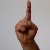
The image shows a hand gesture representing the letter 'D' in Indian Sign Language.